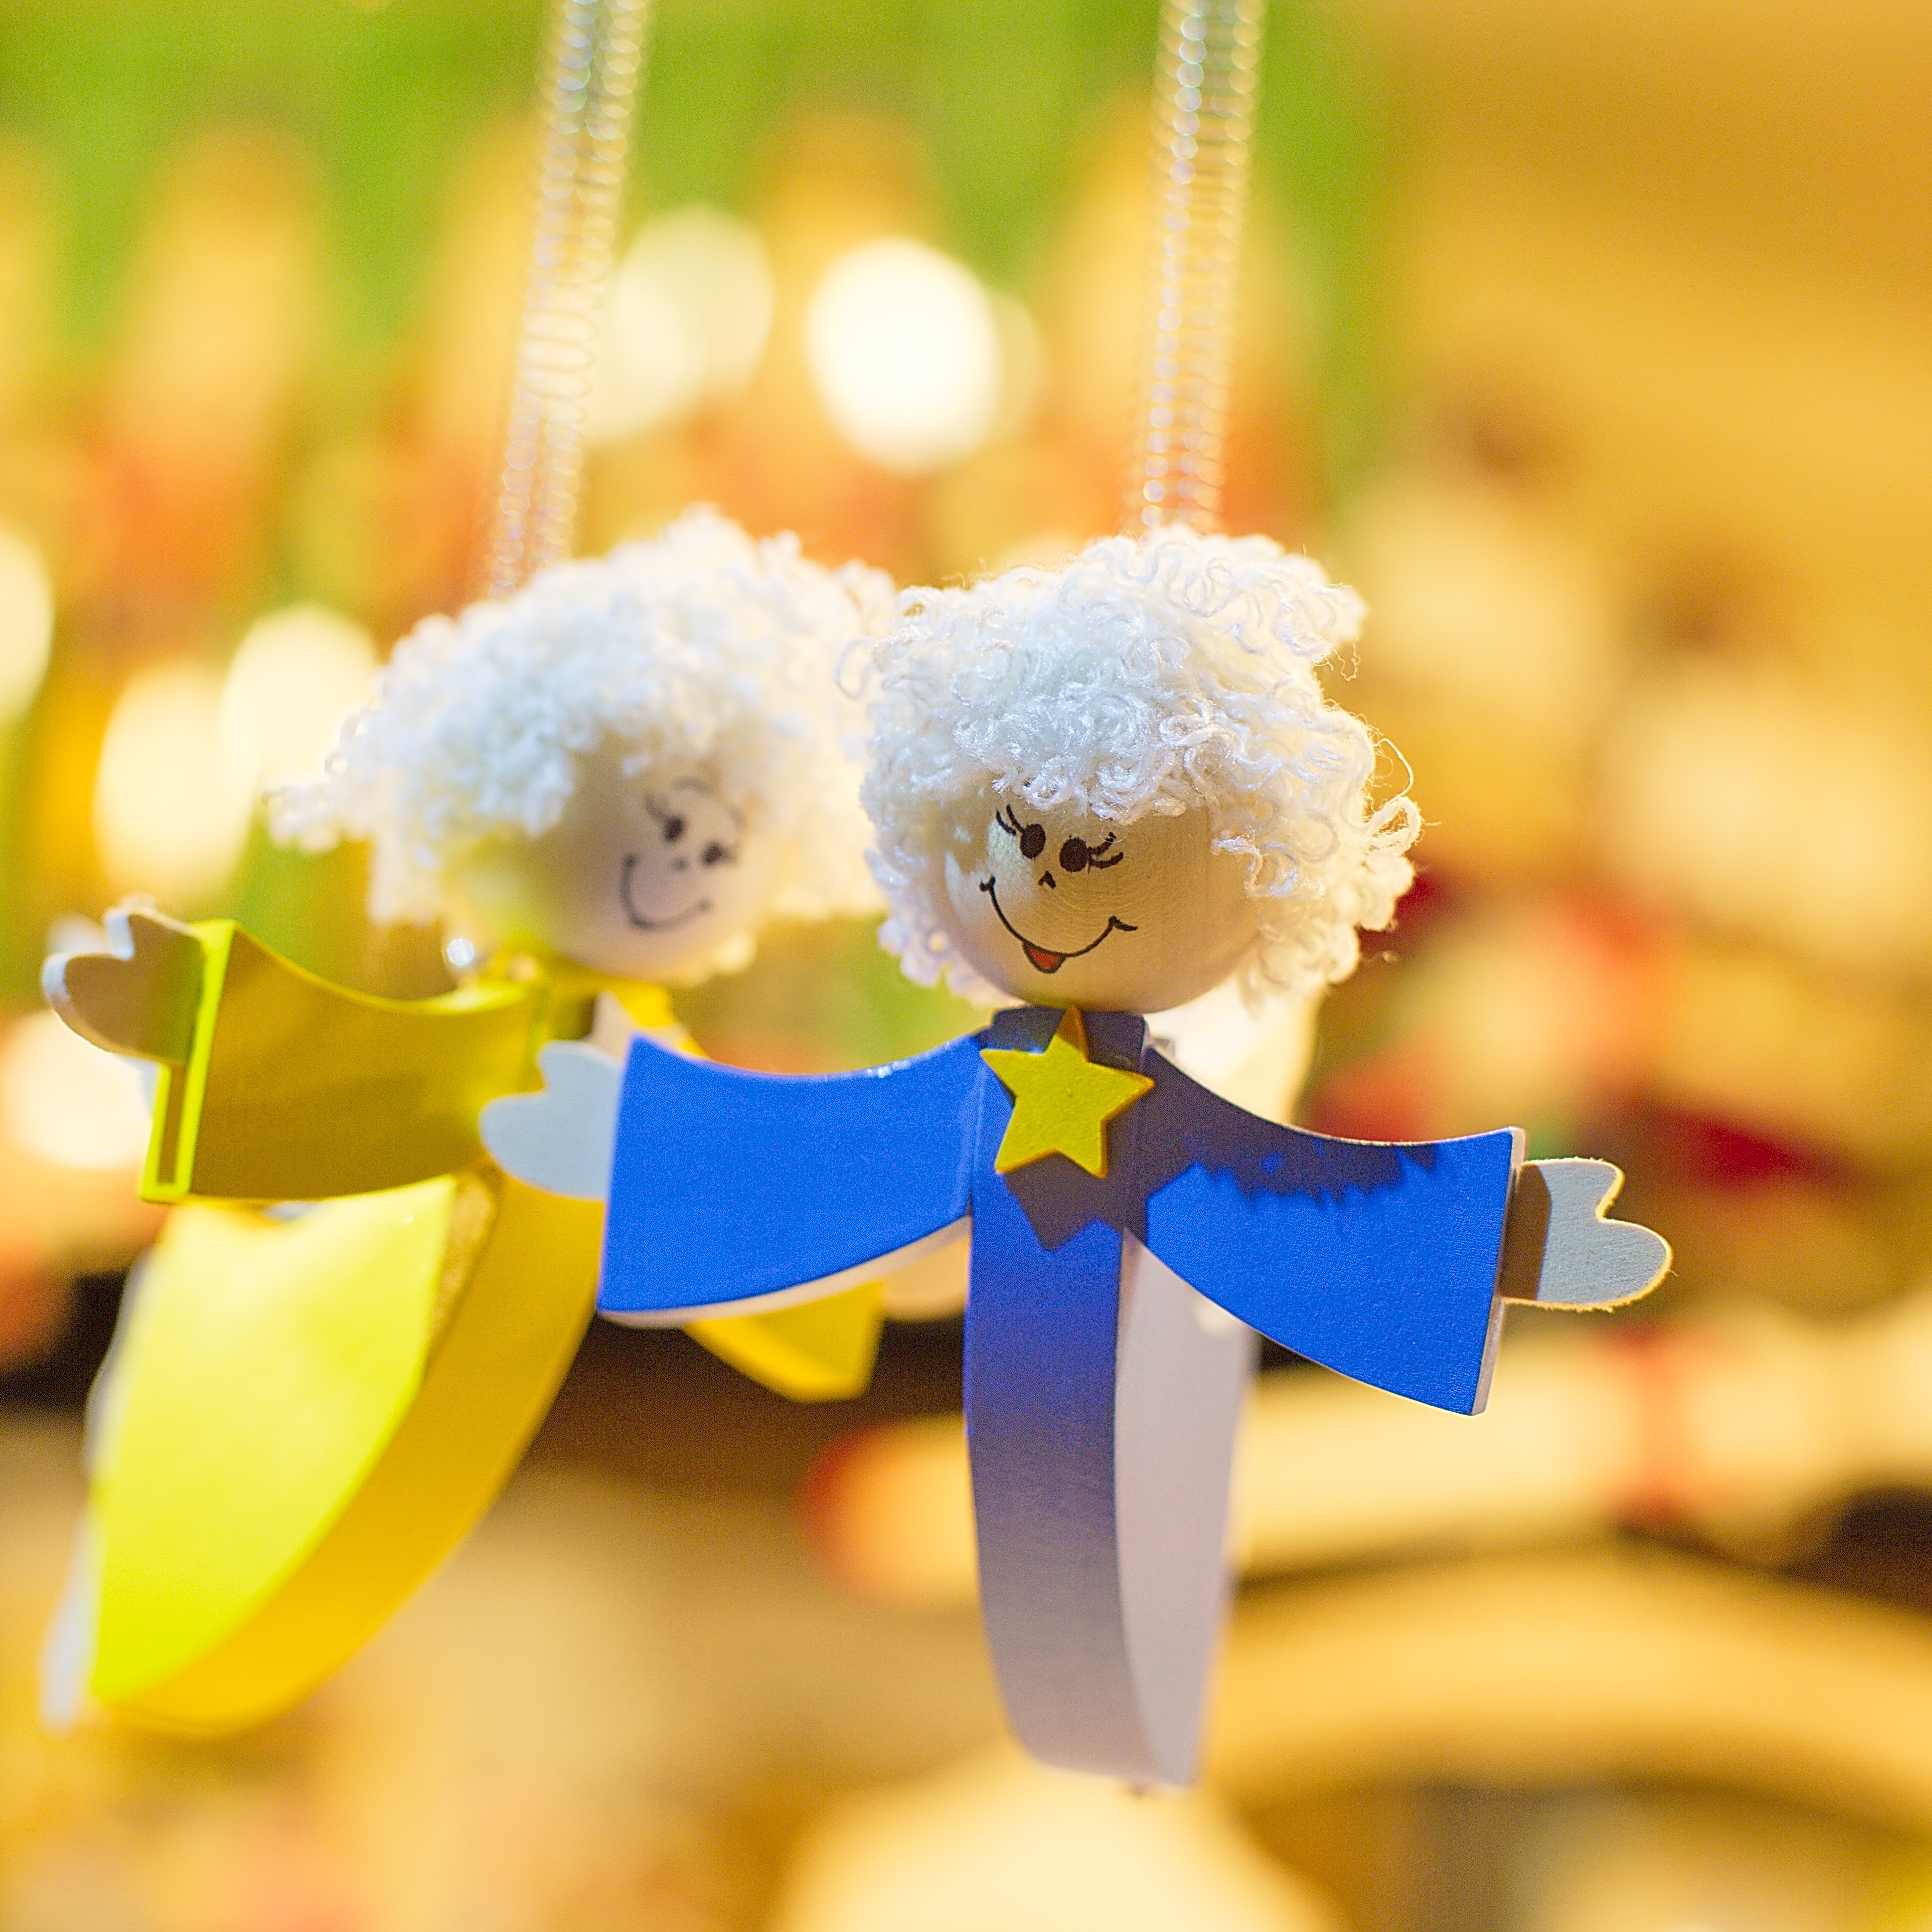
flower, petal, decoration, yellow, christmas, toy, advent, christmas decoration, father christmas, angel, december, wooden toys, flower bouquet